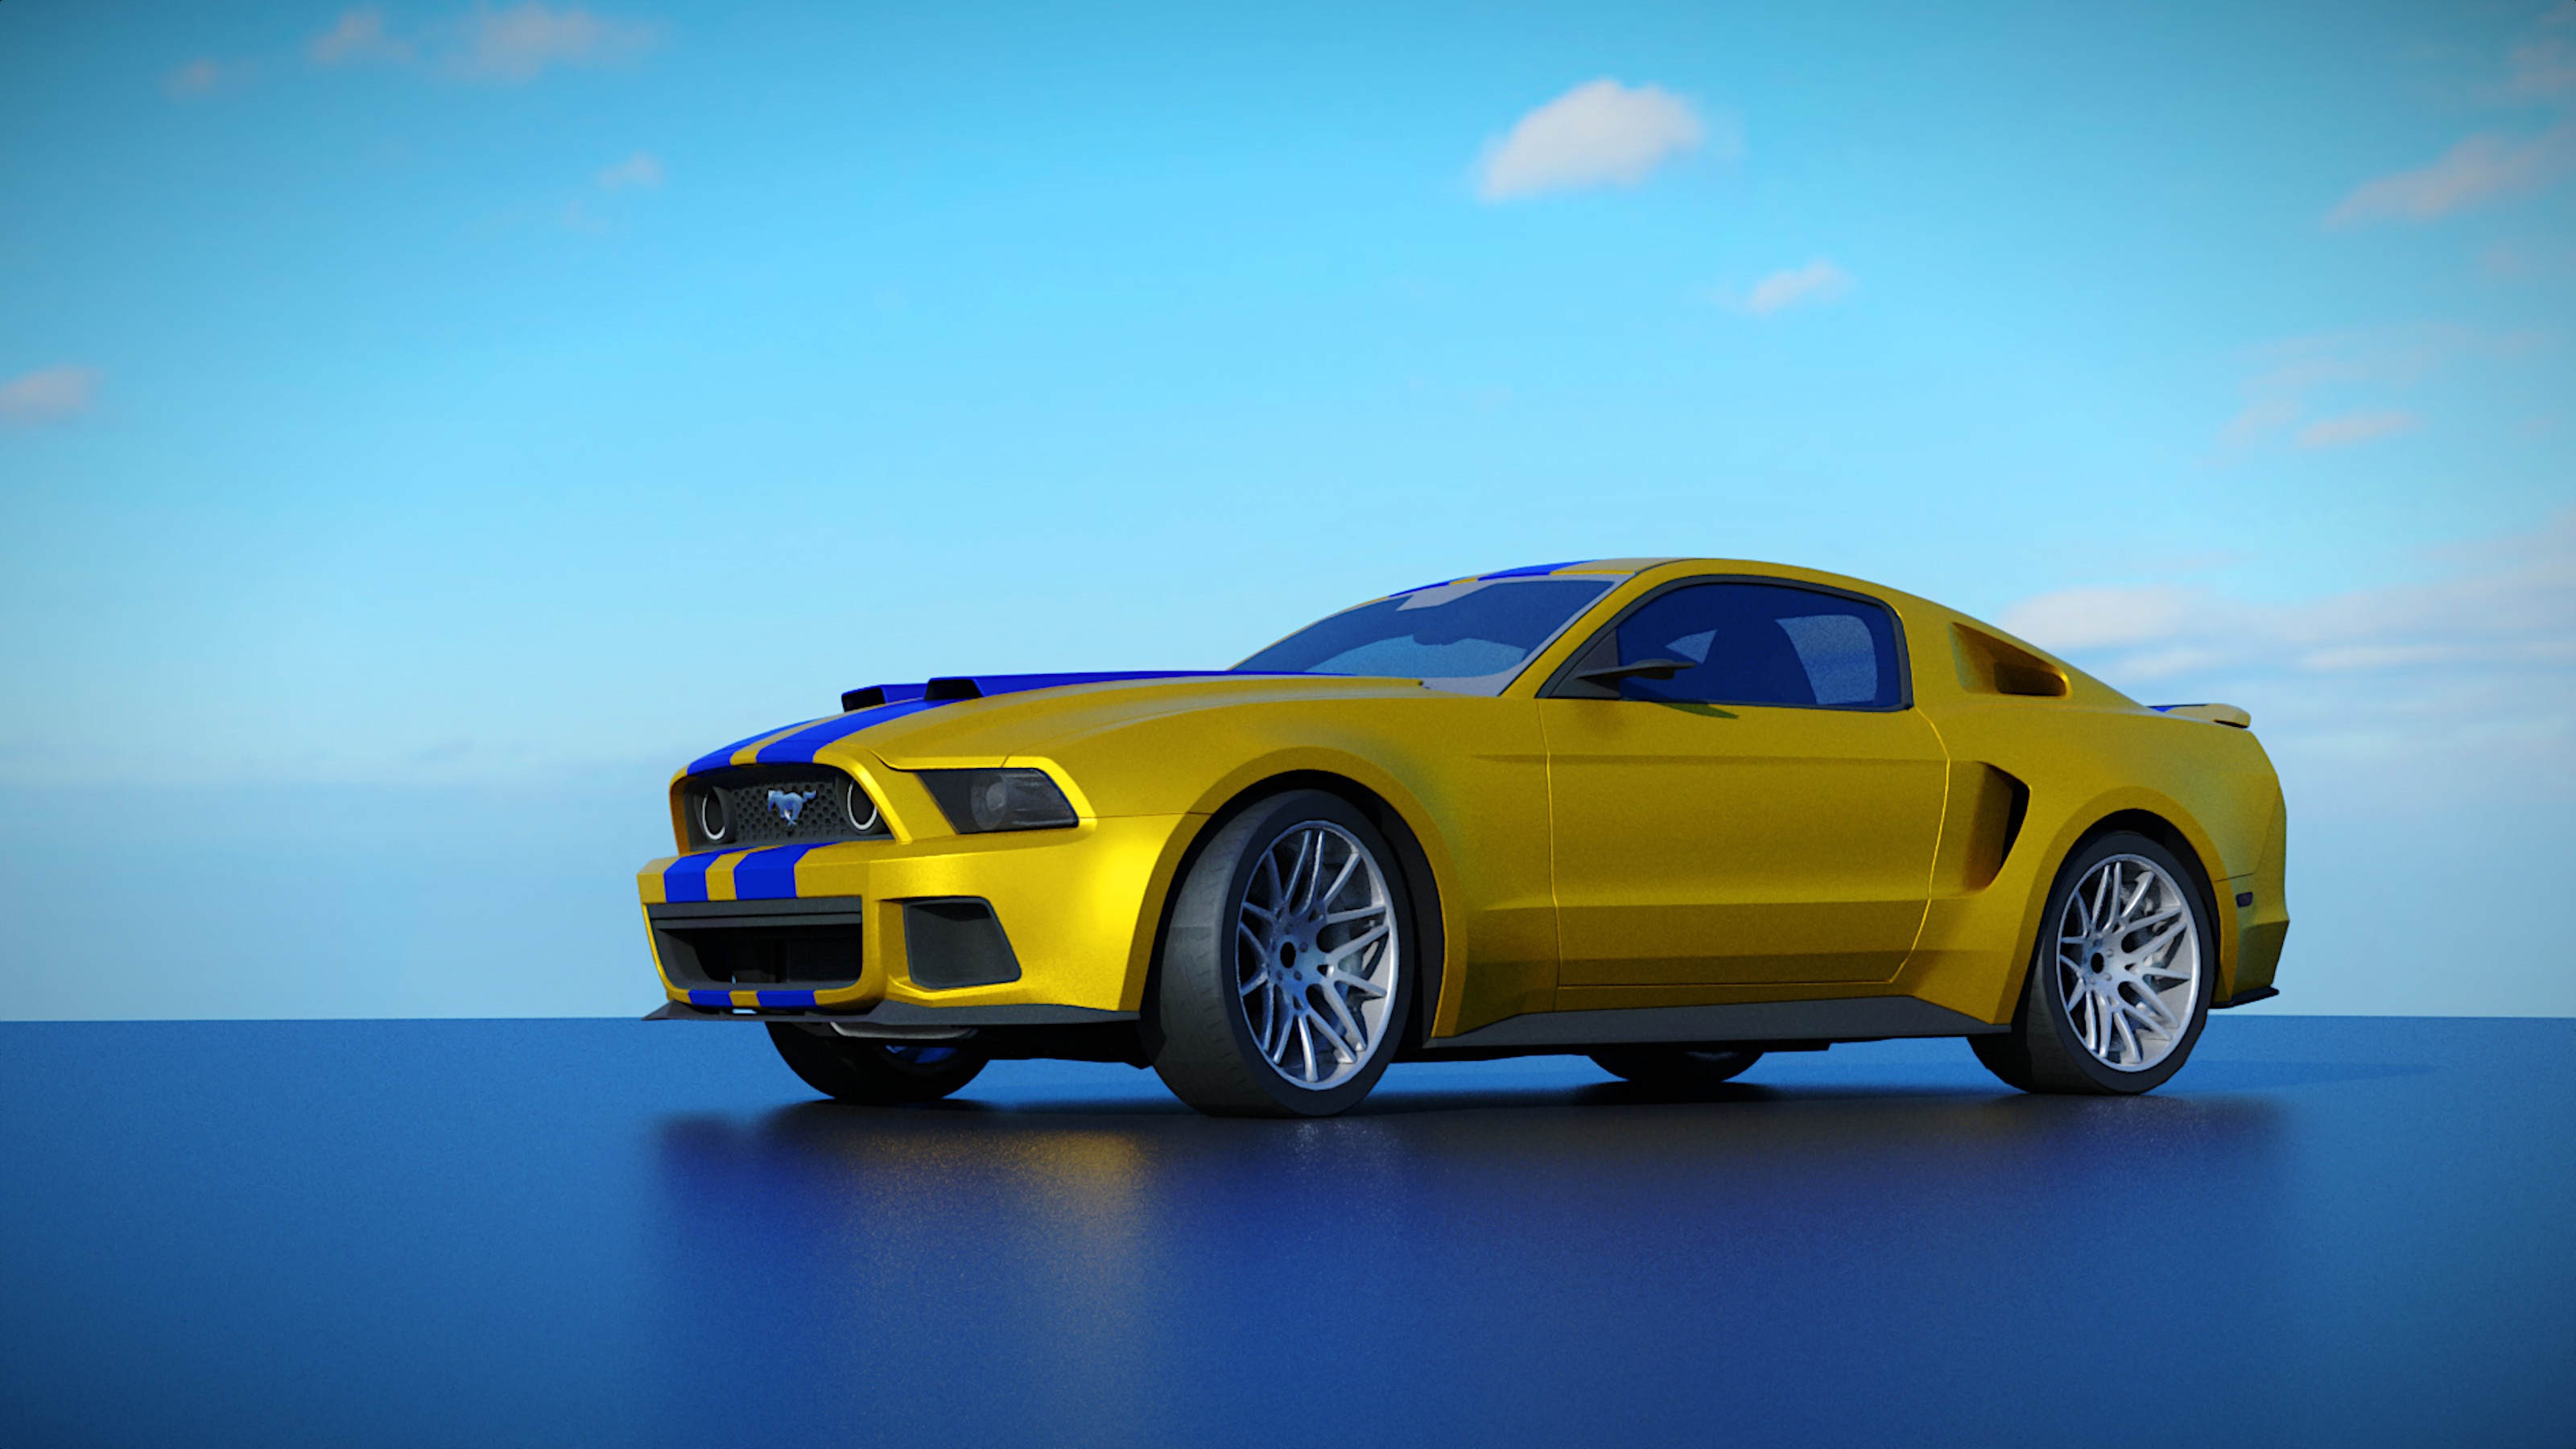
car, tire, Automotive parking light, wheel, vehicle, cloud, automotive tire, hood, automotive lighting, sky, motor vehicle, grille, alloy wheel, tread, Automotive side view mirror, bumper, automotive design, Locking hubs, hubcap, automotive exterior, rim, rolling, personal luxury car, fender, Automotive fog light, headlamp, automotive wheel system, kit car, hardtop, vehicle door, electric blue, performance car, auto part, spoke, landscape, full size car, sports car, muscle car, automotive mirror, luxury vehicle, natural landscape, synthetic rubber, windshield, pony car, sedan, tire care, coupe, custom car, classic car, ford, road, paint, Grand tourer